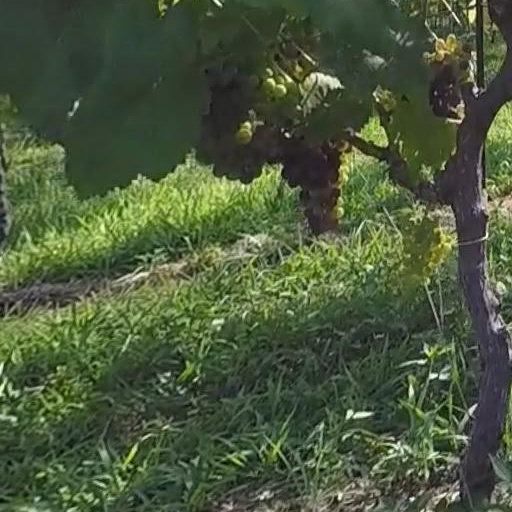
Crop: grape